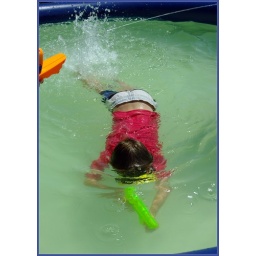
My grandson having fun in the pool with his water pistol, his brother is squirting water across the top with the orange water gun.